Denver Cruiser Ride

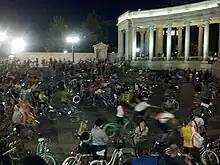
The Circle of Death

The Denver Cruiser ride was founded in 2005 by Brad Evans, a Denver bicycle enthusiast. Evans posted the event to Craigslist and shared the idea with friends, creating the weekly Wednesday ride each summer. The first ride attracted 13 participants.